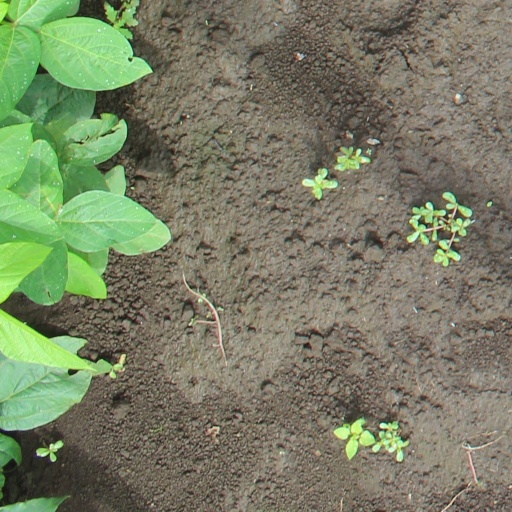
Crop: soybean